33rd Infantry Division (United States)

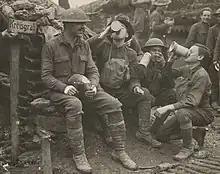
A pause for celebration. Doughboys of the 33rd Division liberate some German refreshments on the Meuse–Argonne front, October 1918.

The first major battle in which elements of the 33rd Division took part was the Battle of Hamel on 4 July. Individual platoons from four companies from the 131st Infantry and 132nd Infantry were distributed among Australian battalions, to gain combat experience. This, however, occurred without official approval as there was controversy regarding the battlefield command of US troops by junior officers from other countries. Thus, while Hamel was a relatively minor battle by the standards of World War I, it was historically significant as the first occasion on which US Army personnel had fought alongside British Empire forces, and demonstrated that the previously inexperienced American troops could play an effective role in the war. The battle was also historically significant for the use of innovative assault tactics, devised by the Australian General John Monash, were demonstrated.